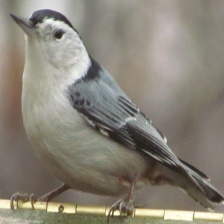
Species: CRESTED NUTHATCH
Scientific name: SITTA CAROLINENSIS